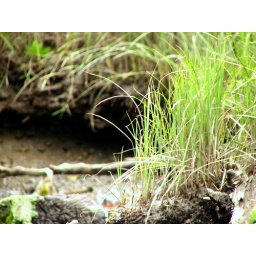
grass in the river